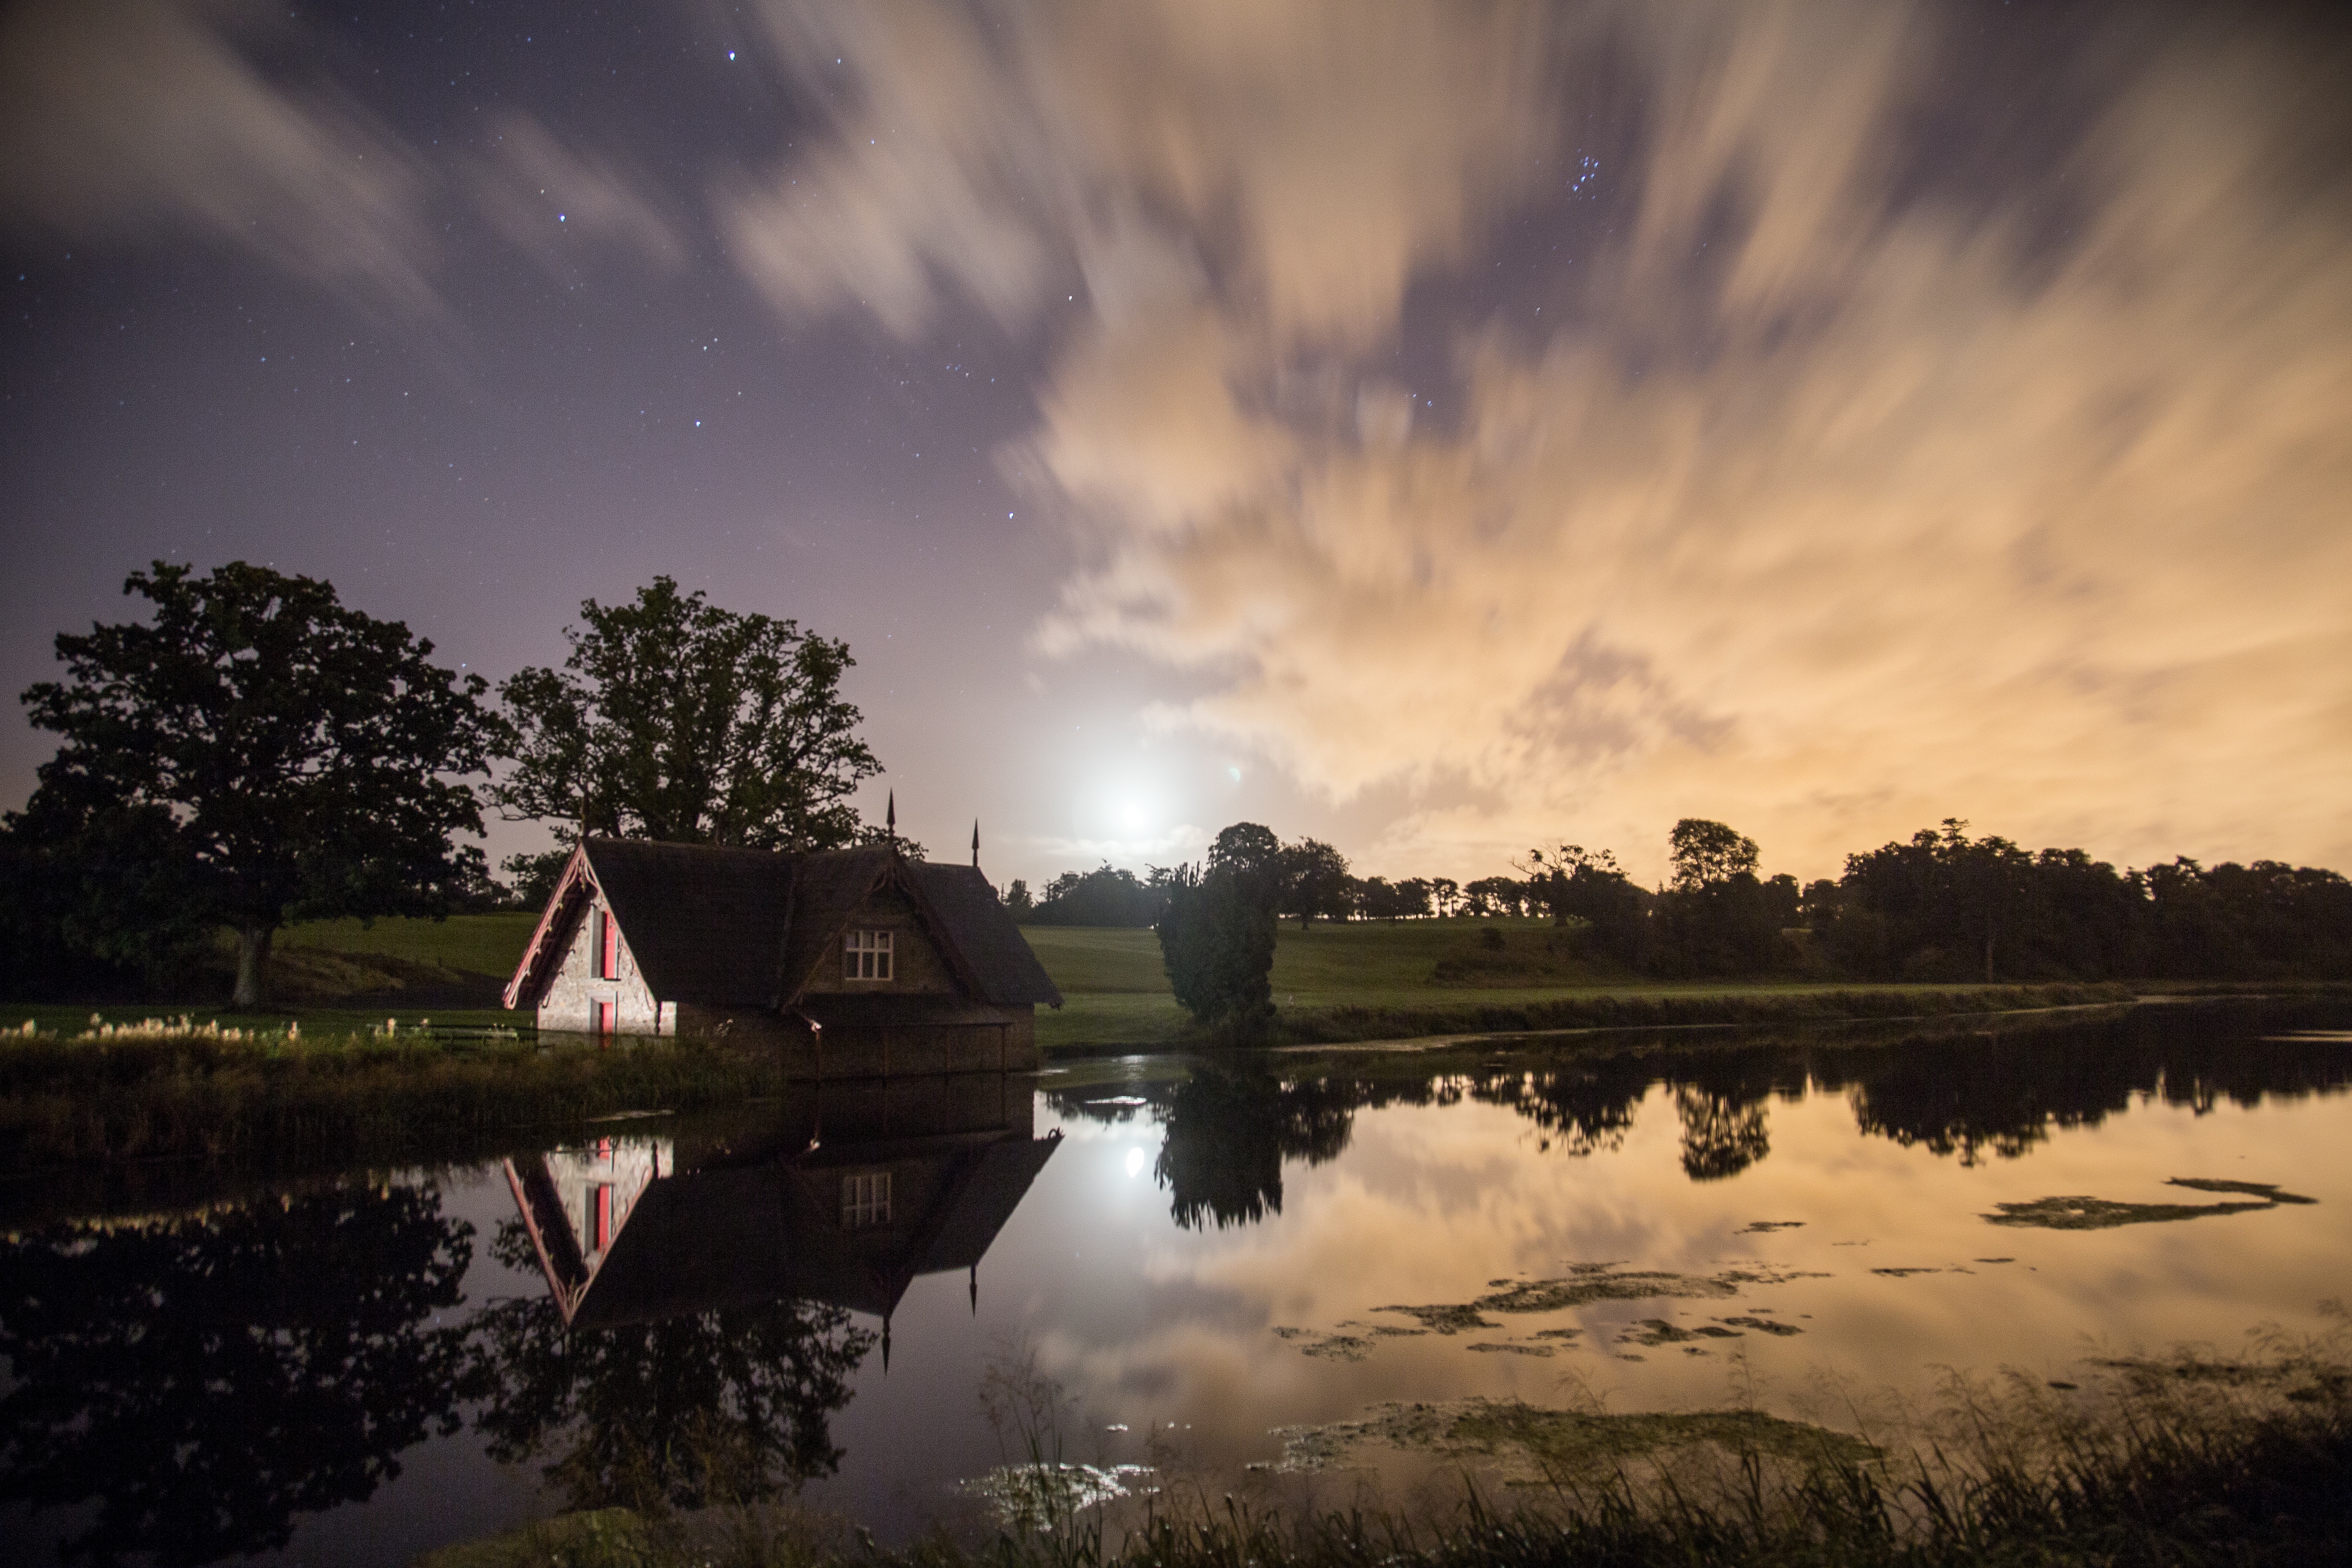
landscape, tree, water, nature, cloud, sky, sunrise, sunset, mist, night, sunlight, morning, lake, dawn, river, dusk, evening, reflection, darkness, waterway, atmospheric phenomenon, computer wallpaper